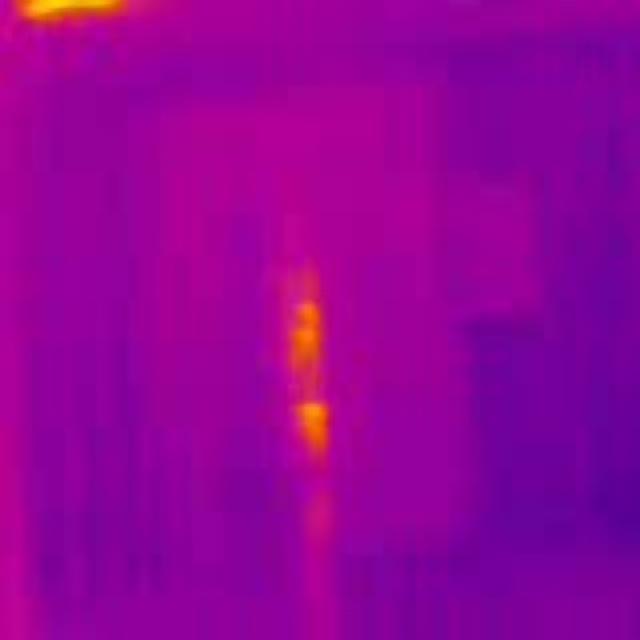
Detected objects:
label: person